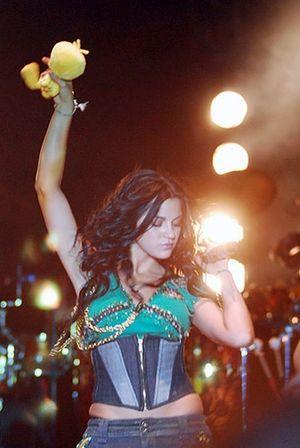
Maite Perroni Beorlegui, est une actrice et chanteuse mexicaine.